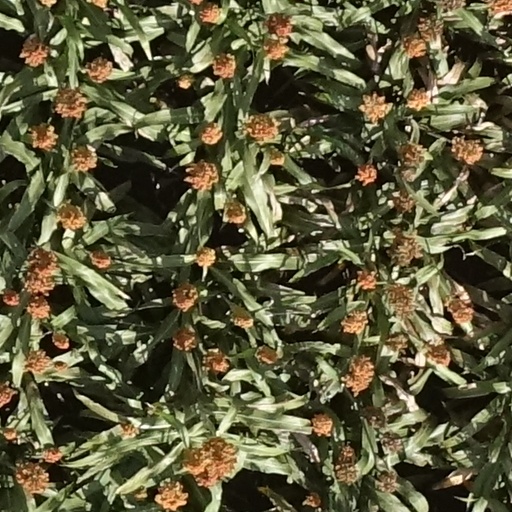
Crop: sorghum